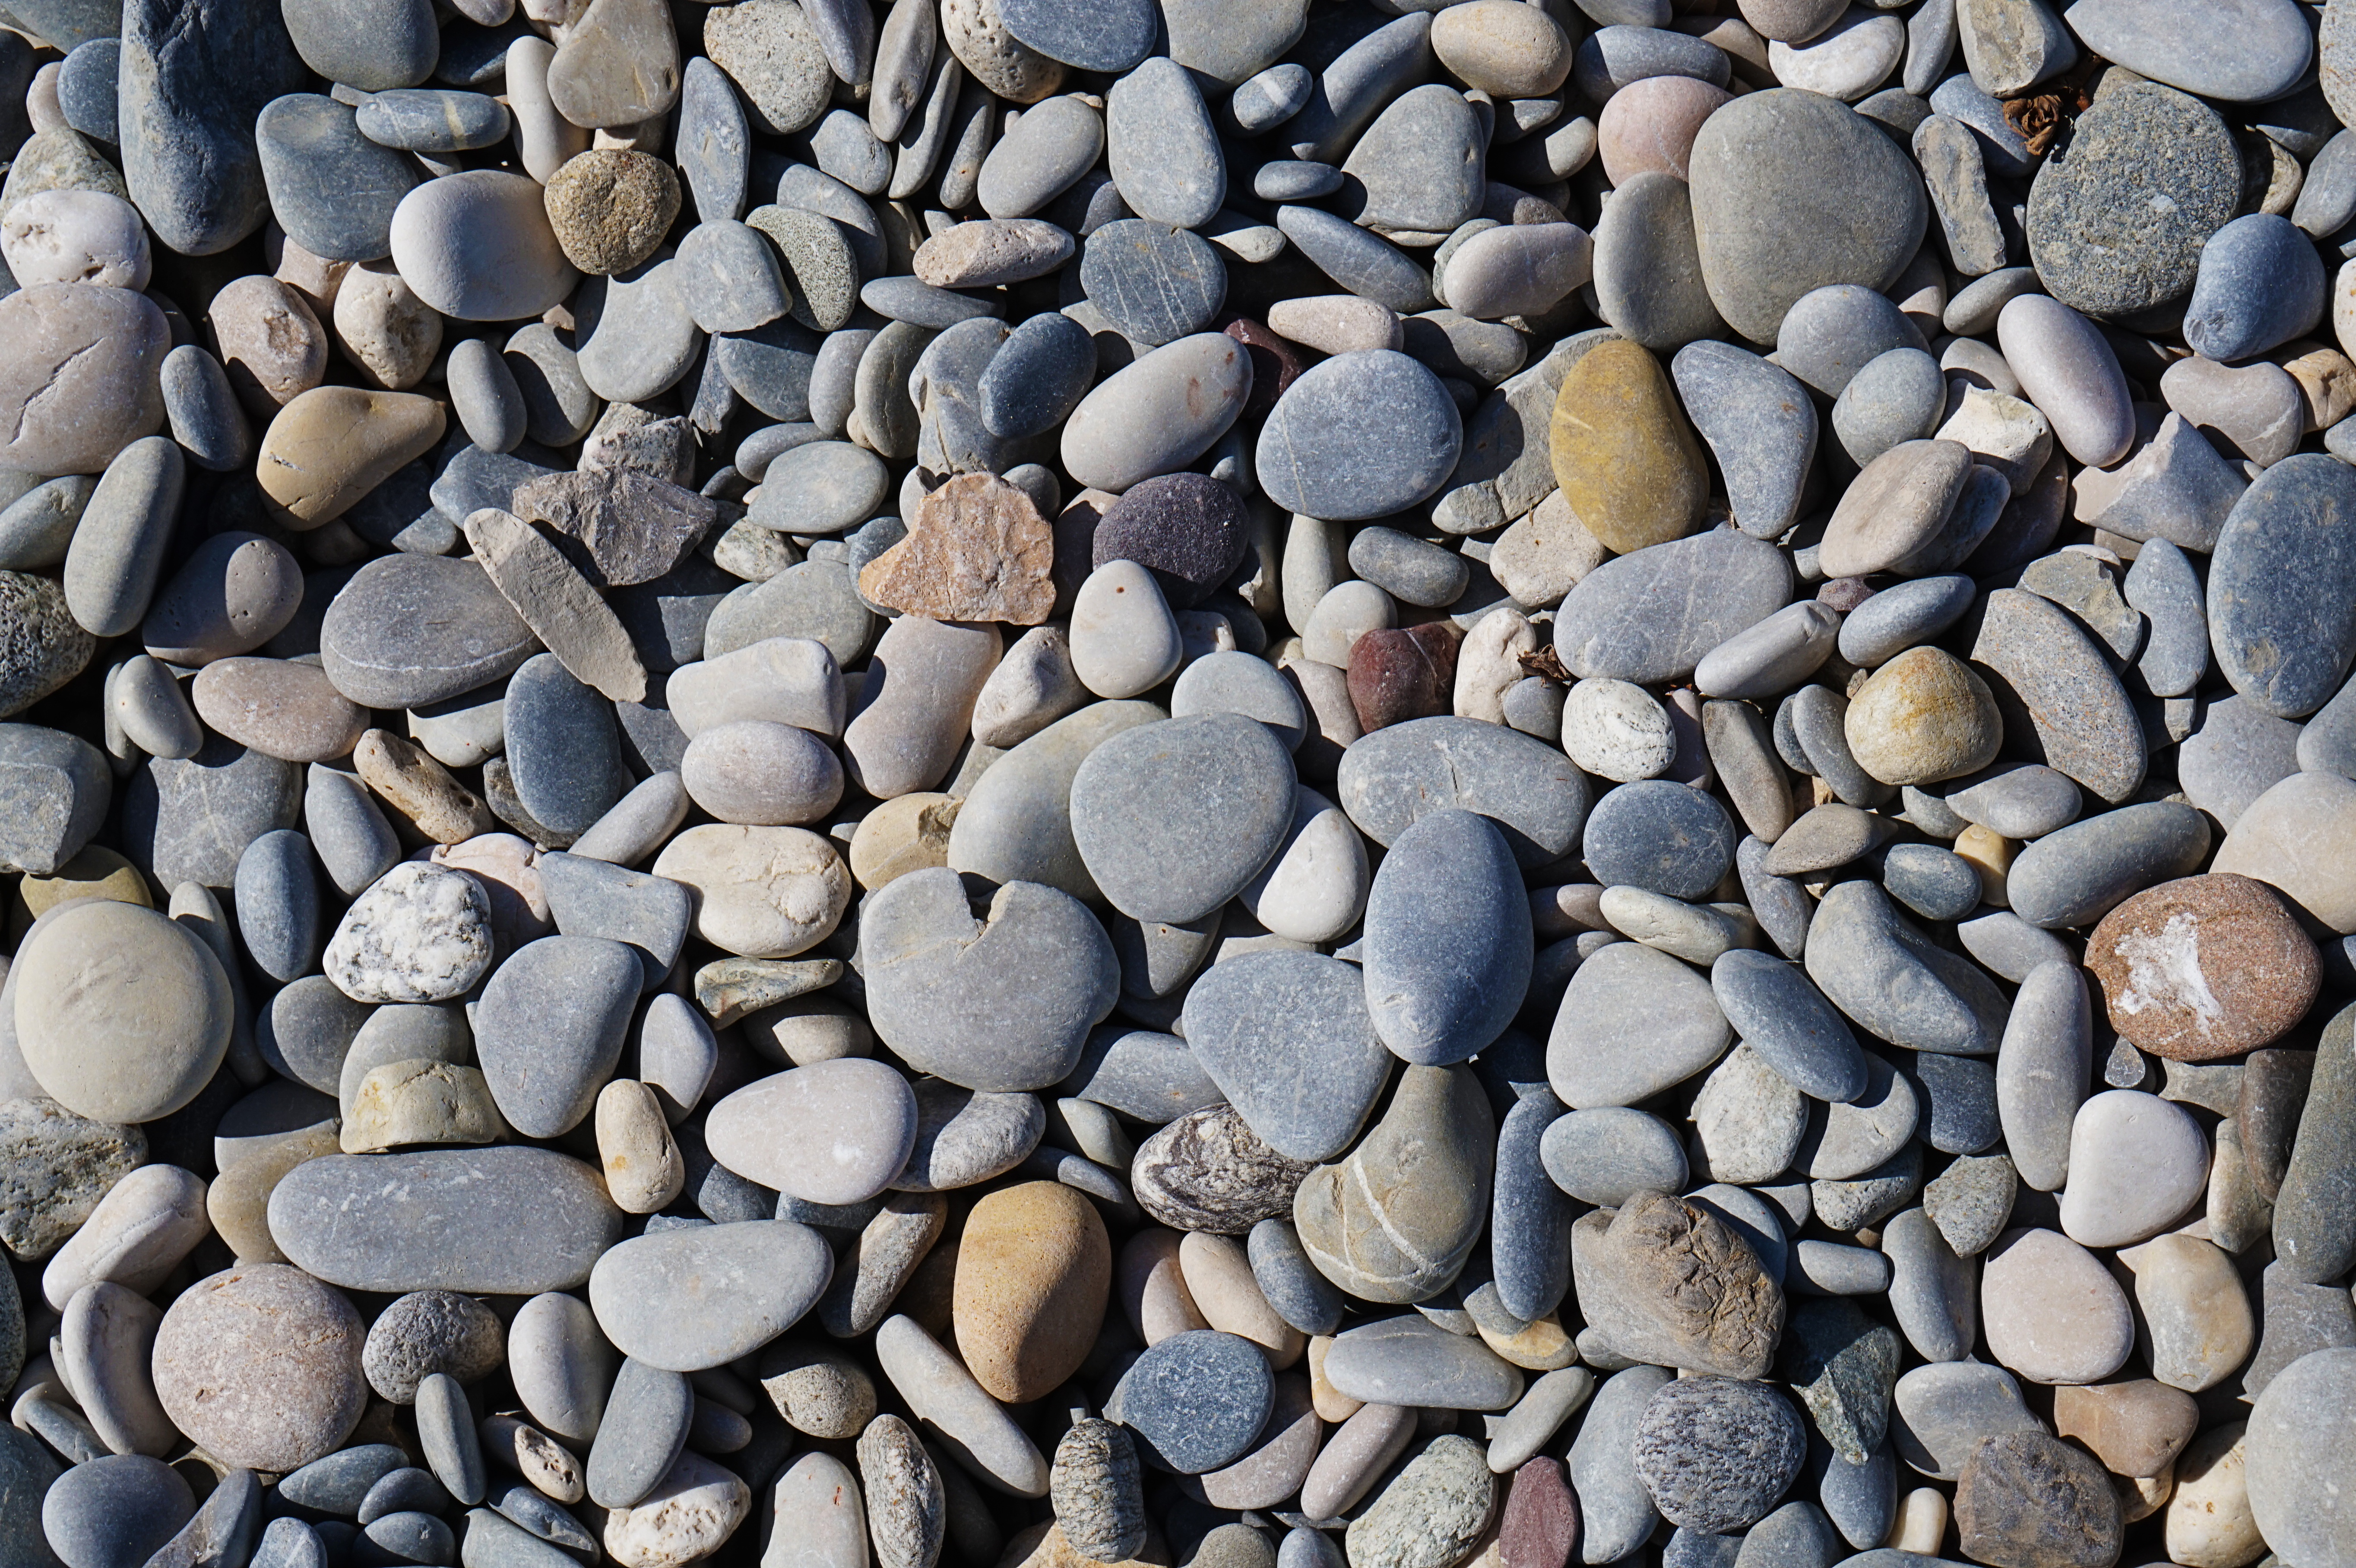
beach, nature, sand, rock, pebble, soil, material, stones, rubble, gravel, pebbles, hell, shore stones, plump